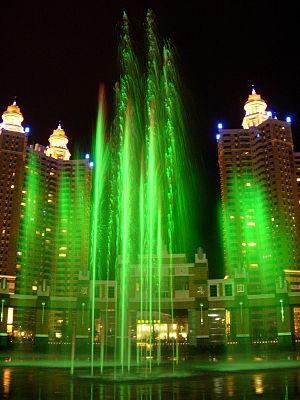
La place Xinghai est une place de Dalian, la capitale de la province du Liaoning, en Chine. Construite de 1994 à 1997, il s'agit en 2014 de la plus grande place urbaine du monde, atteignant 1,1 km².